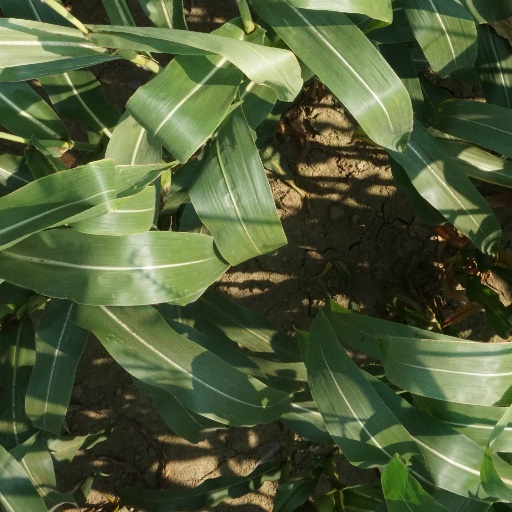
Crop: maize; corn